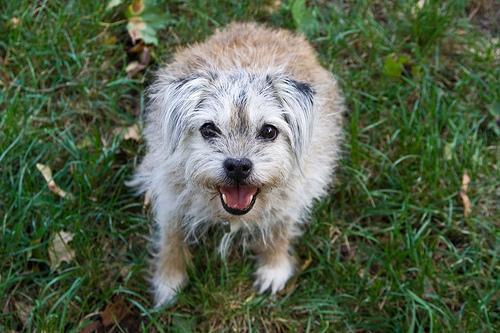
Border_terrier